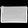
Label: Bag